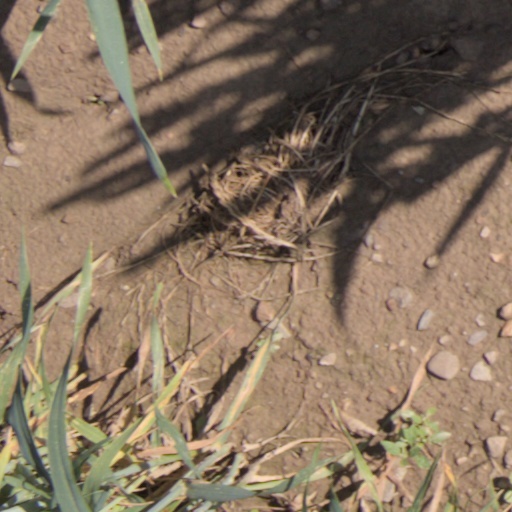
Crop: wheat